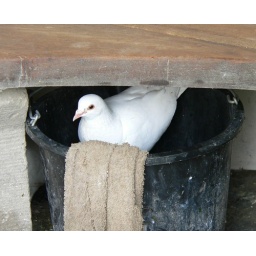
A bird in a dirty bucket underneath a wooden seat